1941 NCAA gymnastics championships

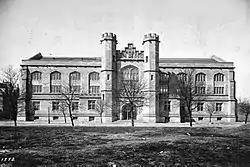
Bartlett Gymnasium, site of the 1941 NCAA gymnastics championships

The 1941 NCAA gymnastics championships were contested at the fourth annual National Collegiate Athletic Association-sanctioned men's gymnastics championships to determine the team and individual national champions of men's collegiate gymnastics among its member programs in the United States.